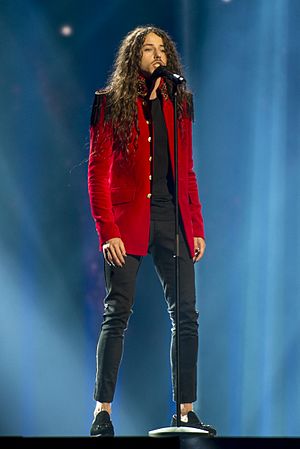
Michał Szpak
Michał Szpak er en polsk sanger, der repræsenterede Polen ved Eurovision Song Contest 2016 med sangen "Color of Your Life", hvor han opnåede en 8. plads. I finalen havnede han på en 25. plads hos juryerne, hvor han fik 7 point; men han havnede på en 3. plads hos seerne, hvor han fik 222 point. I alt fik han 229 point fra juryen og seerne. Han har også deltaget i første sæson af det polske udgave af X Factor, hvor han fik en 2. plads.